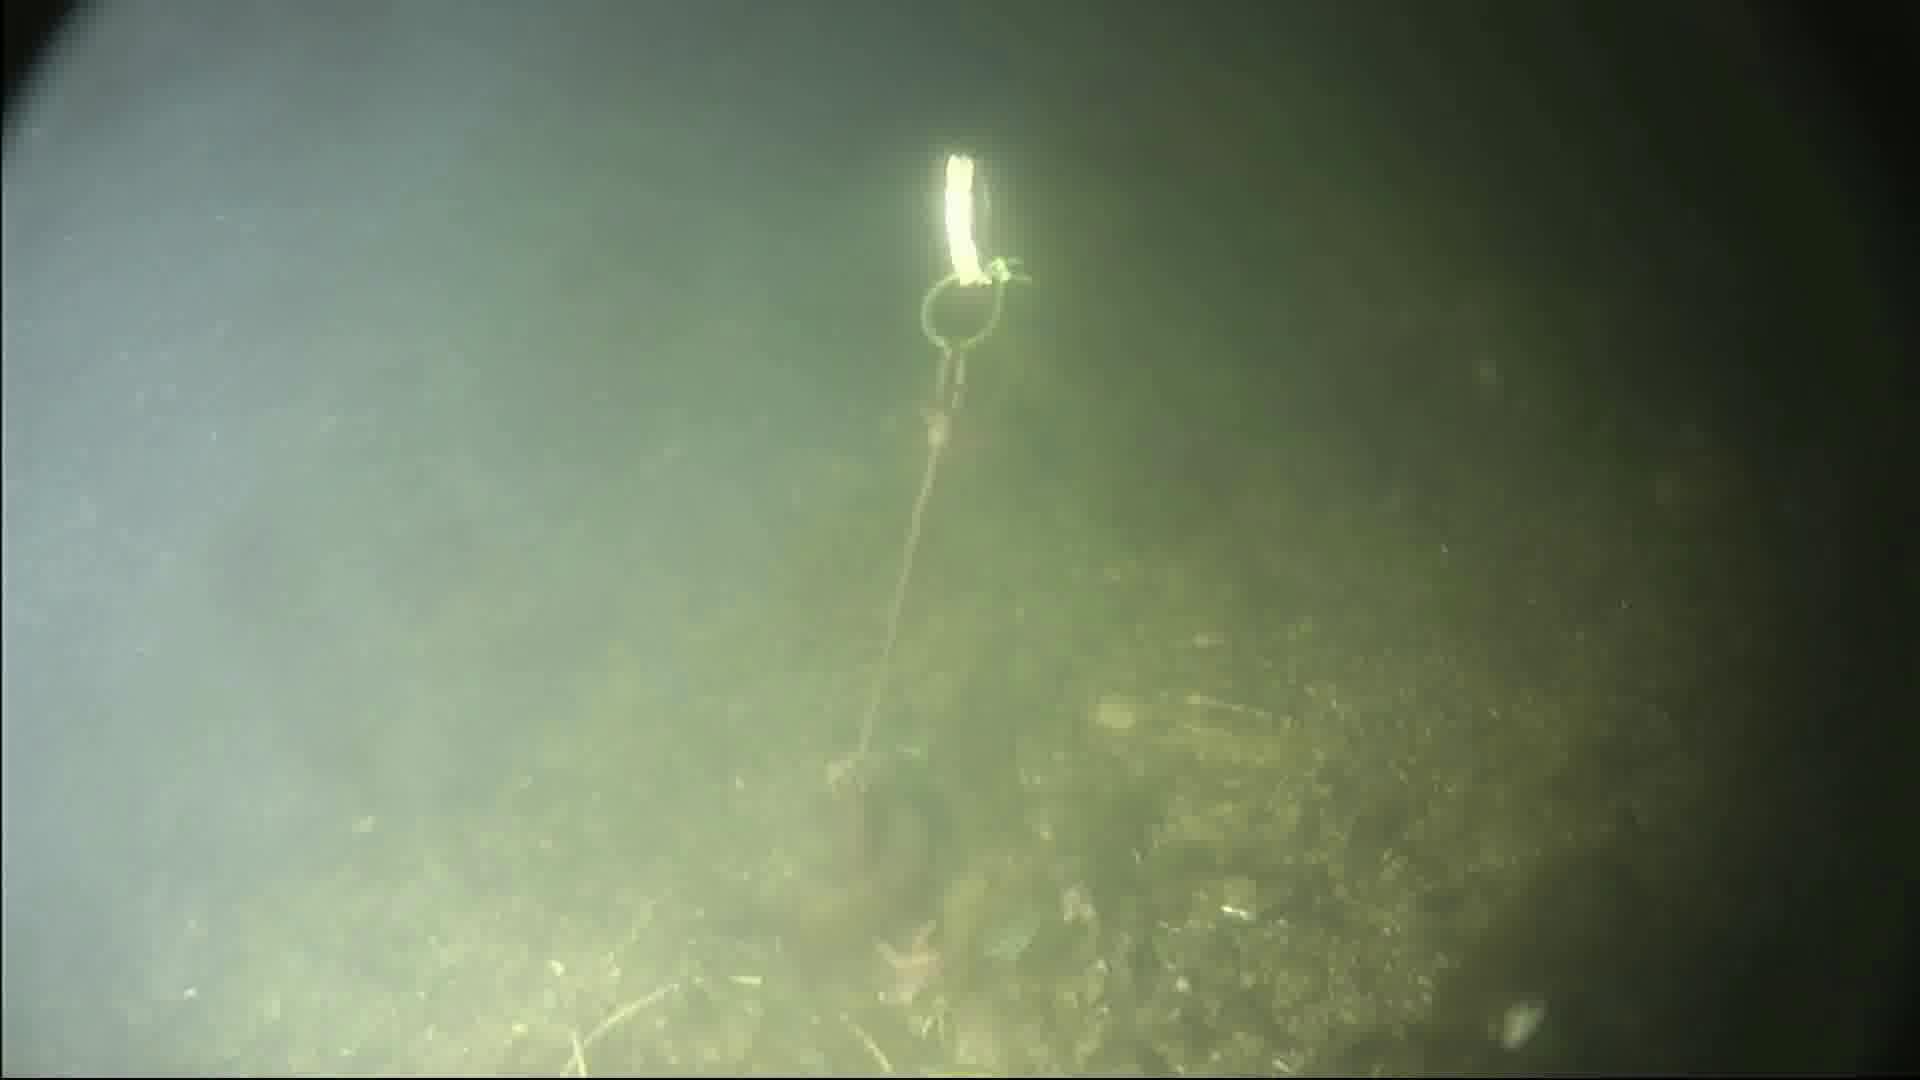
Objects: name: starfish
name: crab
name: small_fish